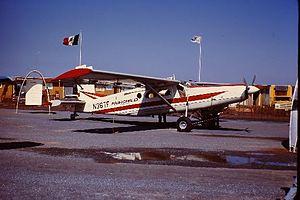
Le Pilatus PC-6 Porter est un avion utilitaire monomoteur à décollage et atterrissage court à ailes hautes conçu par l'avionneur suisse Pilatus Aircraft. Produit soit avec un moteur à pistons, soit avec un turbopropulseur, il a effectué son premier vol en 1959 et a été fabriqué sous licence par Fairchild Hiller aux États-Unis. Après 597 appareils construits en six décennies, Pilatus a arrêté sa production en 2019.